Pisano period

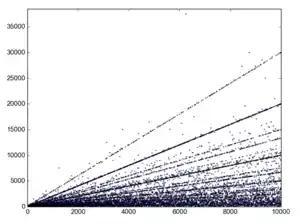
Plot of the first 10,000 Pisano periods.

In number theory, the "n"th Pisano period, written as ""("n"), is the period with which the sequence of Fibonacci numbers taken modulo "n" repeats. Pisano periods are named after Leonardo Pisano, better known as Fibonacci. The existence of periodic functions in Fibonacci numbers was noted by Joseph Louis Lagrange in 1774.